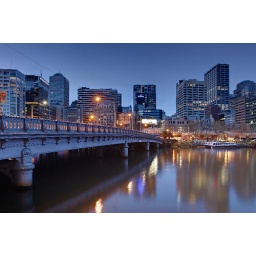
The Queens Bridge is a historic road bridge over the Yarra River in Melbourne, Victoria, Australia.